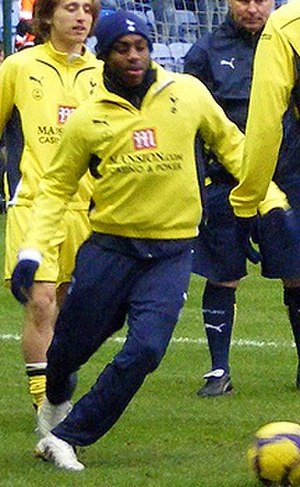
Danny Rose
"Daniel Lee ""Danny"" Rose, bedre kendt som Danny Rose, er en engelsk fodboldspiller der spiller for Tottenham Hotspur som venstre back og kant.